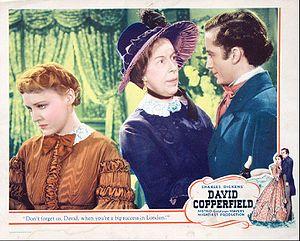
David Copperfield est un film américain réalisé par George Cukor et sorti en 1935, adapté du roman éponyme de Charles Dickens.
Edna May Oliver est une actrice américaine née le 9 novembre 1883 à Malden, Massachusetts, et morte le 9 novembre 1942 à Los Angeles.